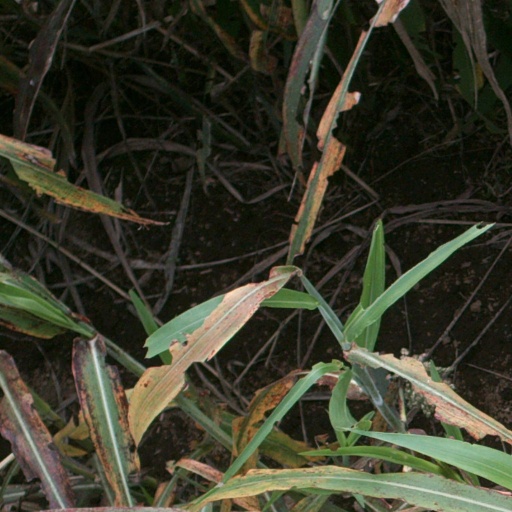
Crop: sorghum